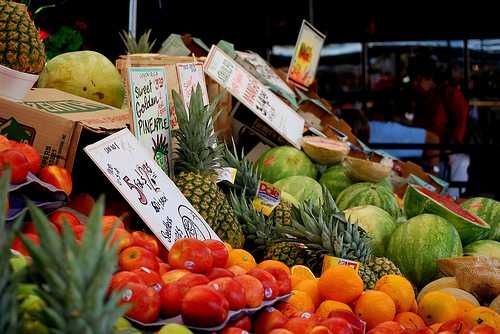
Label: Pineapple